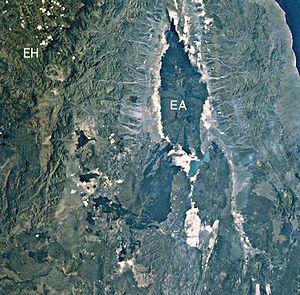
L’Erta Ale est un volcan bouclier d'Éthiopie situé dans le nord de la vallée du Grand Rift, plus précisément dans la dépression de l'Afar. Erta Ale signifie « montagne fumante » en afar.